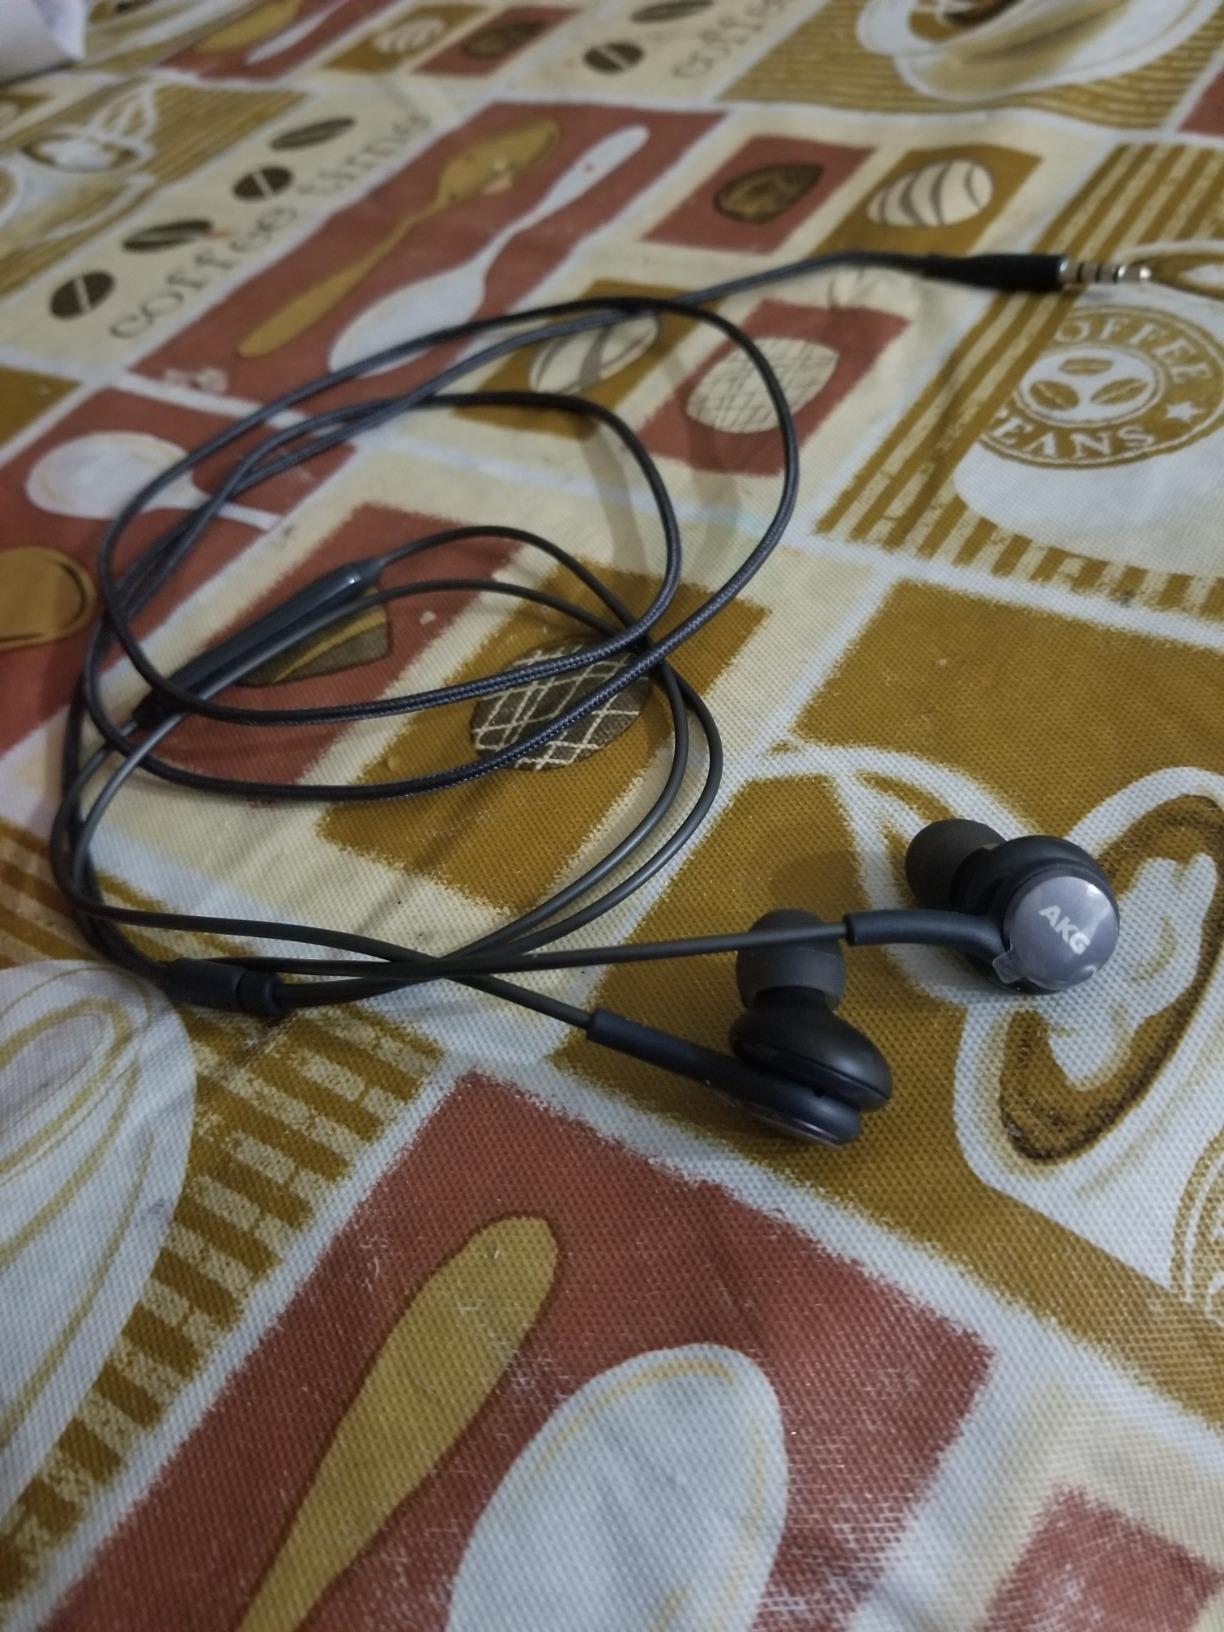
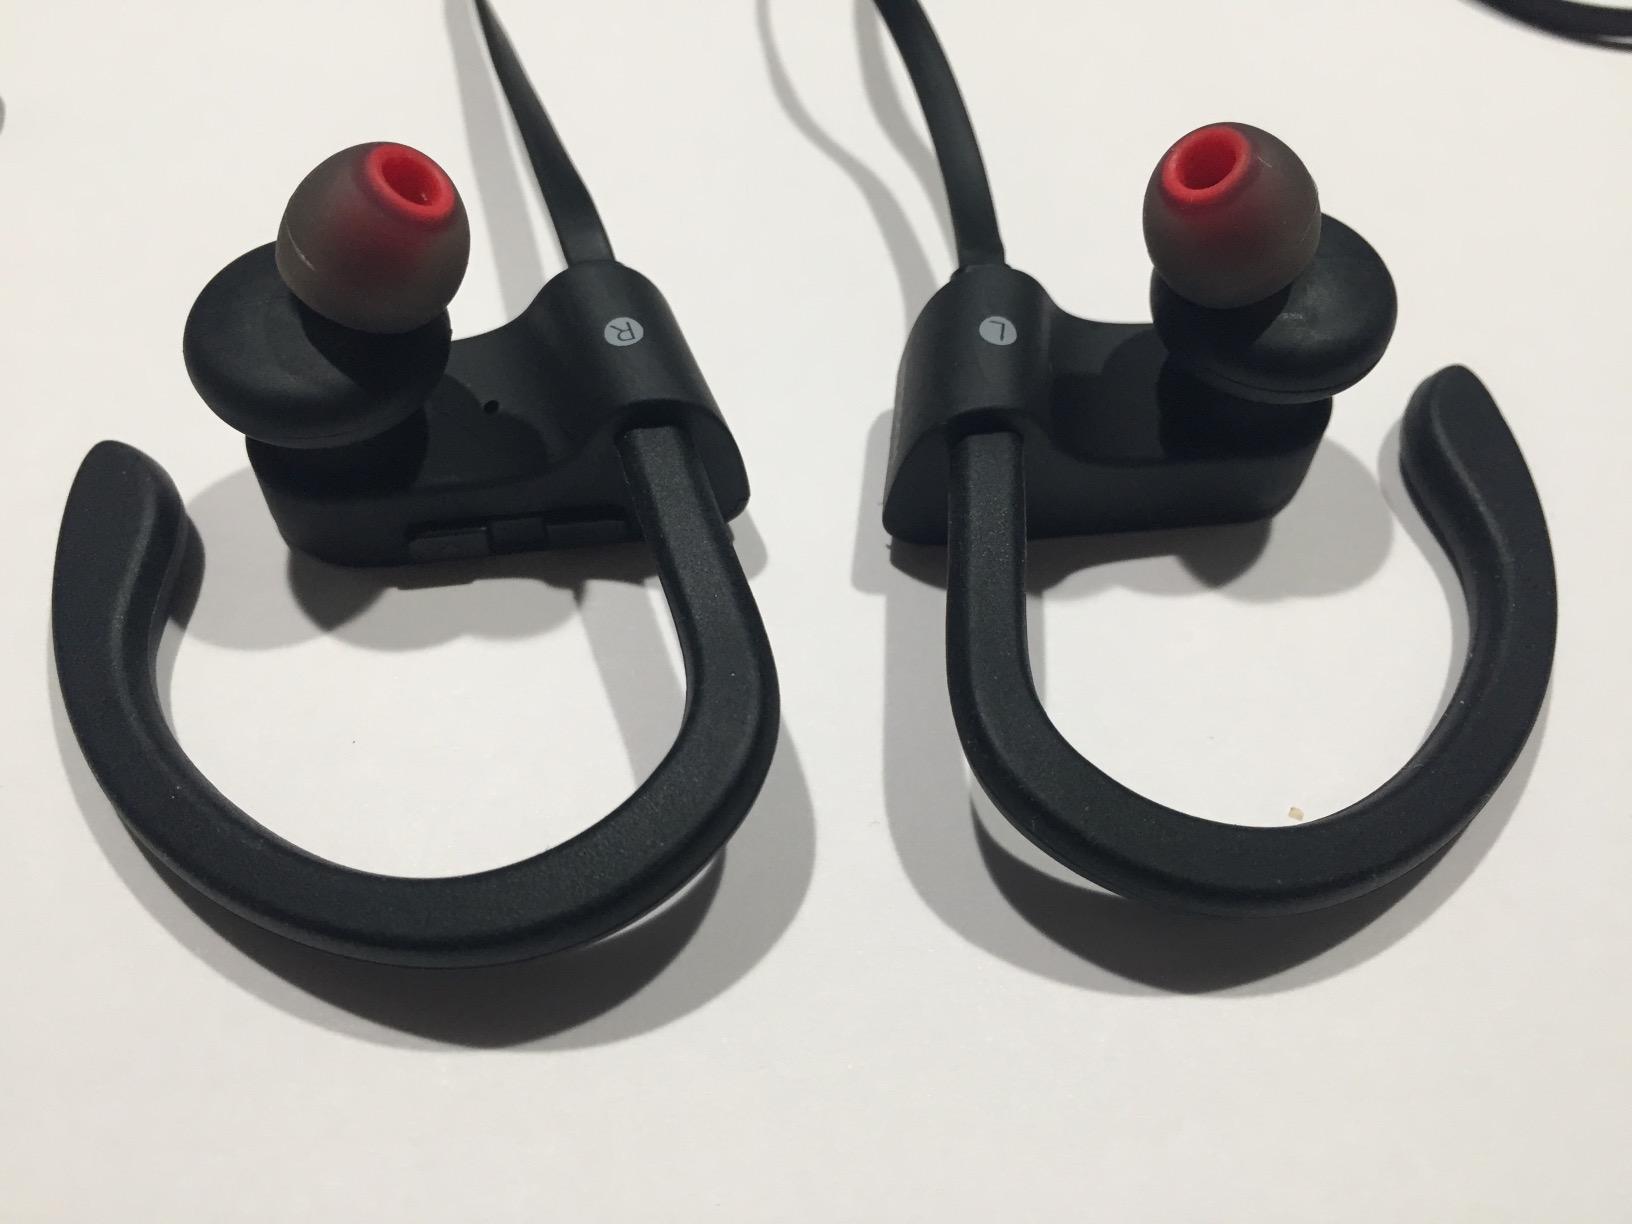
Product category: headphones
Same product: no